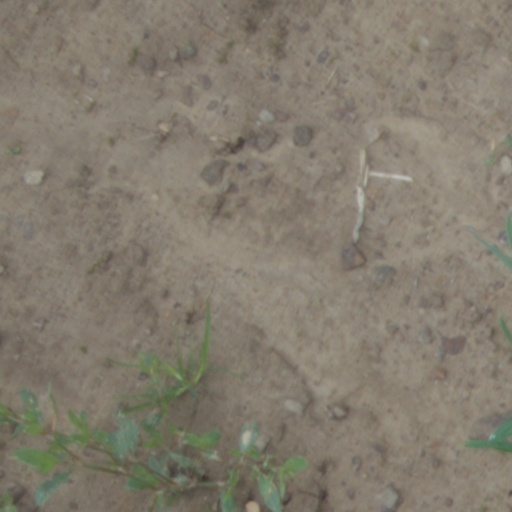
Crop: wheat